List of xxxHolic characters

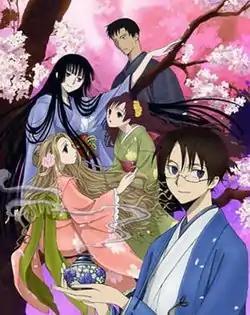
Promotional image of the series featuring Yūko at the top left, Kohane below, Domeki in the middle at the top, Himawari below and Watanuki in the right at the bottom.

The fictional characters appearing in the manga and anime series "xxxHolic" were developed by Clamp, a group of four manga artists. The series takes place in modern Japan and focuses on various supernatural themes, with most of the main characters being humans with magical powers, supernatural creatures, or spirits. Published concurrently with Clamp's "" manga, the two manga's plotlines and character cross over.